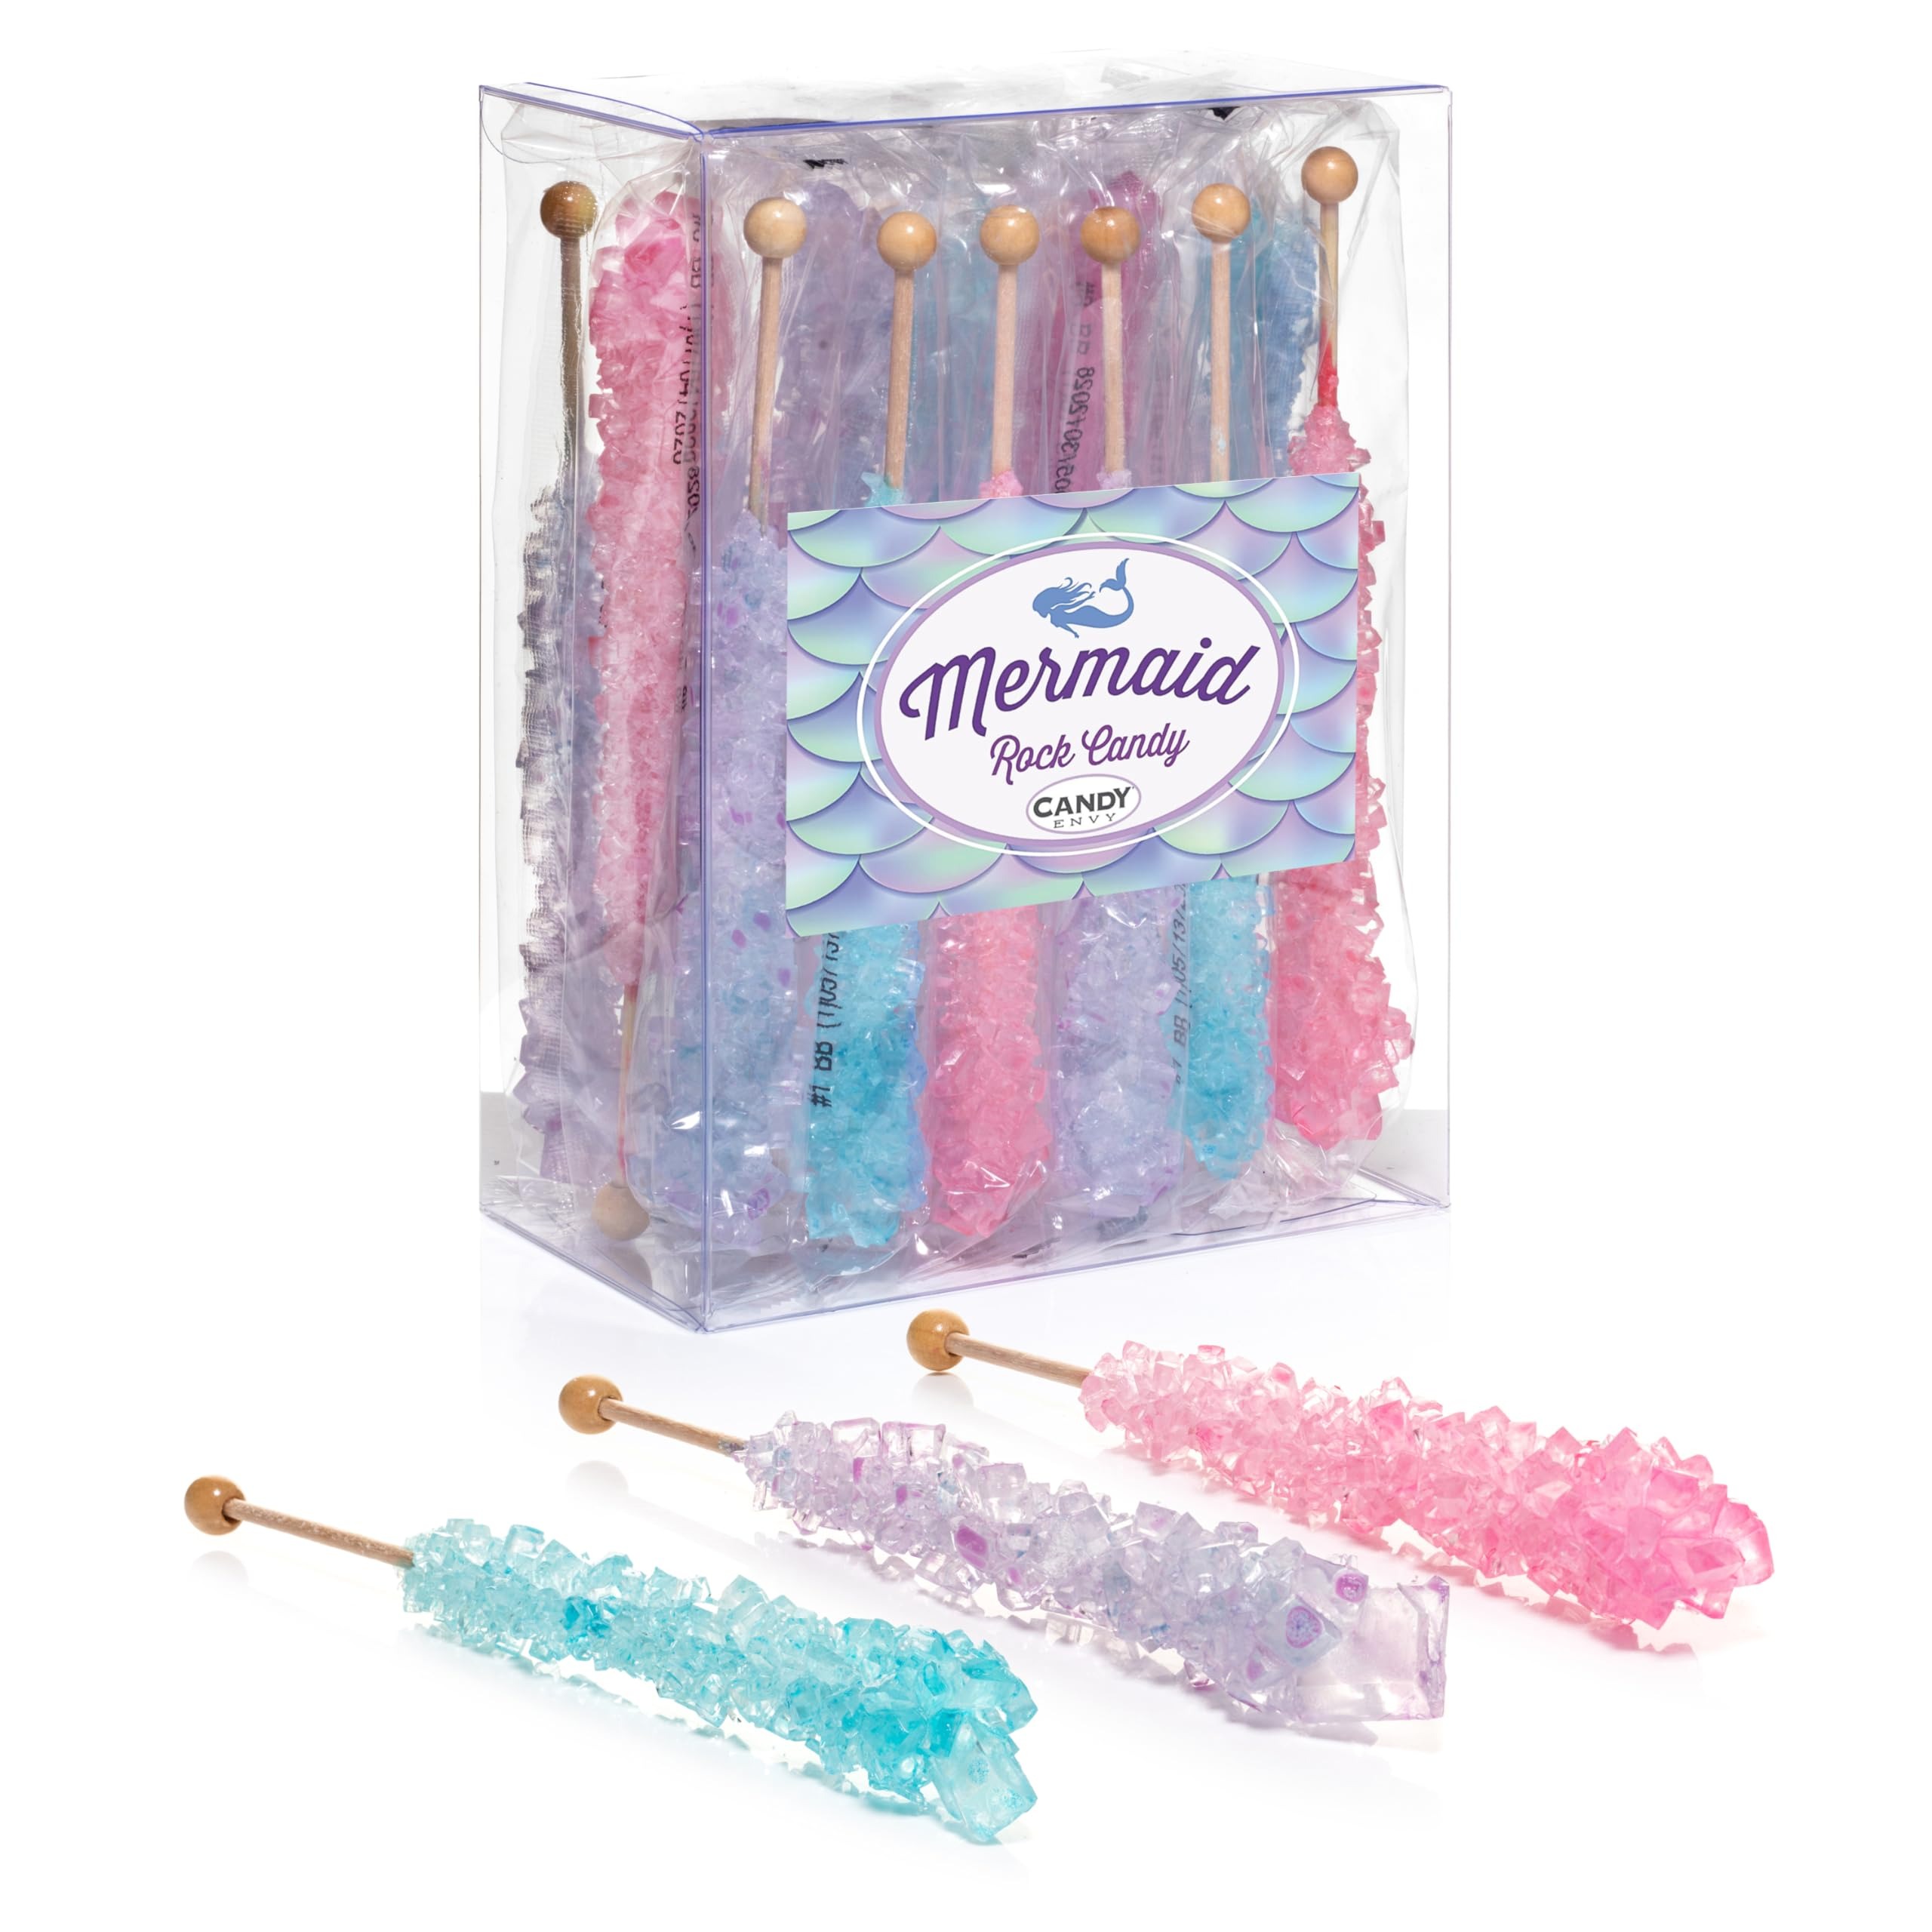
Item Name: Candy Envy - Mermaid Rock Candy Sugar Sticks - 18 Indiv. Wrapped - Pink, Light Blue, Lavender
Bullet Point 1: Mermaid's Favorite Snack in the form of 18 Individually Wrapped Rock Candy Sugar Sticks!
Bullet Point 2: Colors and Flavors Include: Light Blue (Cotton Candy), Lavender (Tutti Frutti), and Pink (Cherry)
Bullet Point 3: Every piece of Rock Candy Sugar Stick is Sugarlized on the stick and has, on average, 4" of Sugar Candy on every stick! Total size from bottom of stick to top of candy is 7 inches.
Bullet Point 4: Enjoy Extra Large goodness with each 22 Gram Stick!
Bullet Point 5: Perfect for your next Mermaid Birthday Party or Event, Mixed Drinks, Hot Drinks or just to satisfy that Sweet Tooth!
Value: 12.96
Unit: Ounce

Price: 27.99